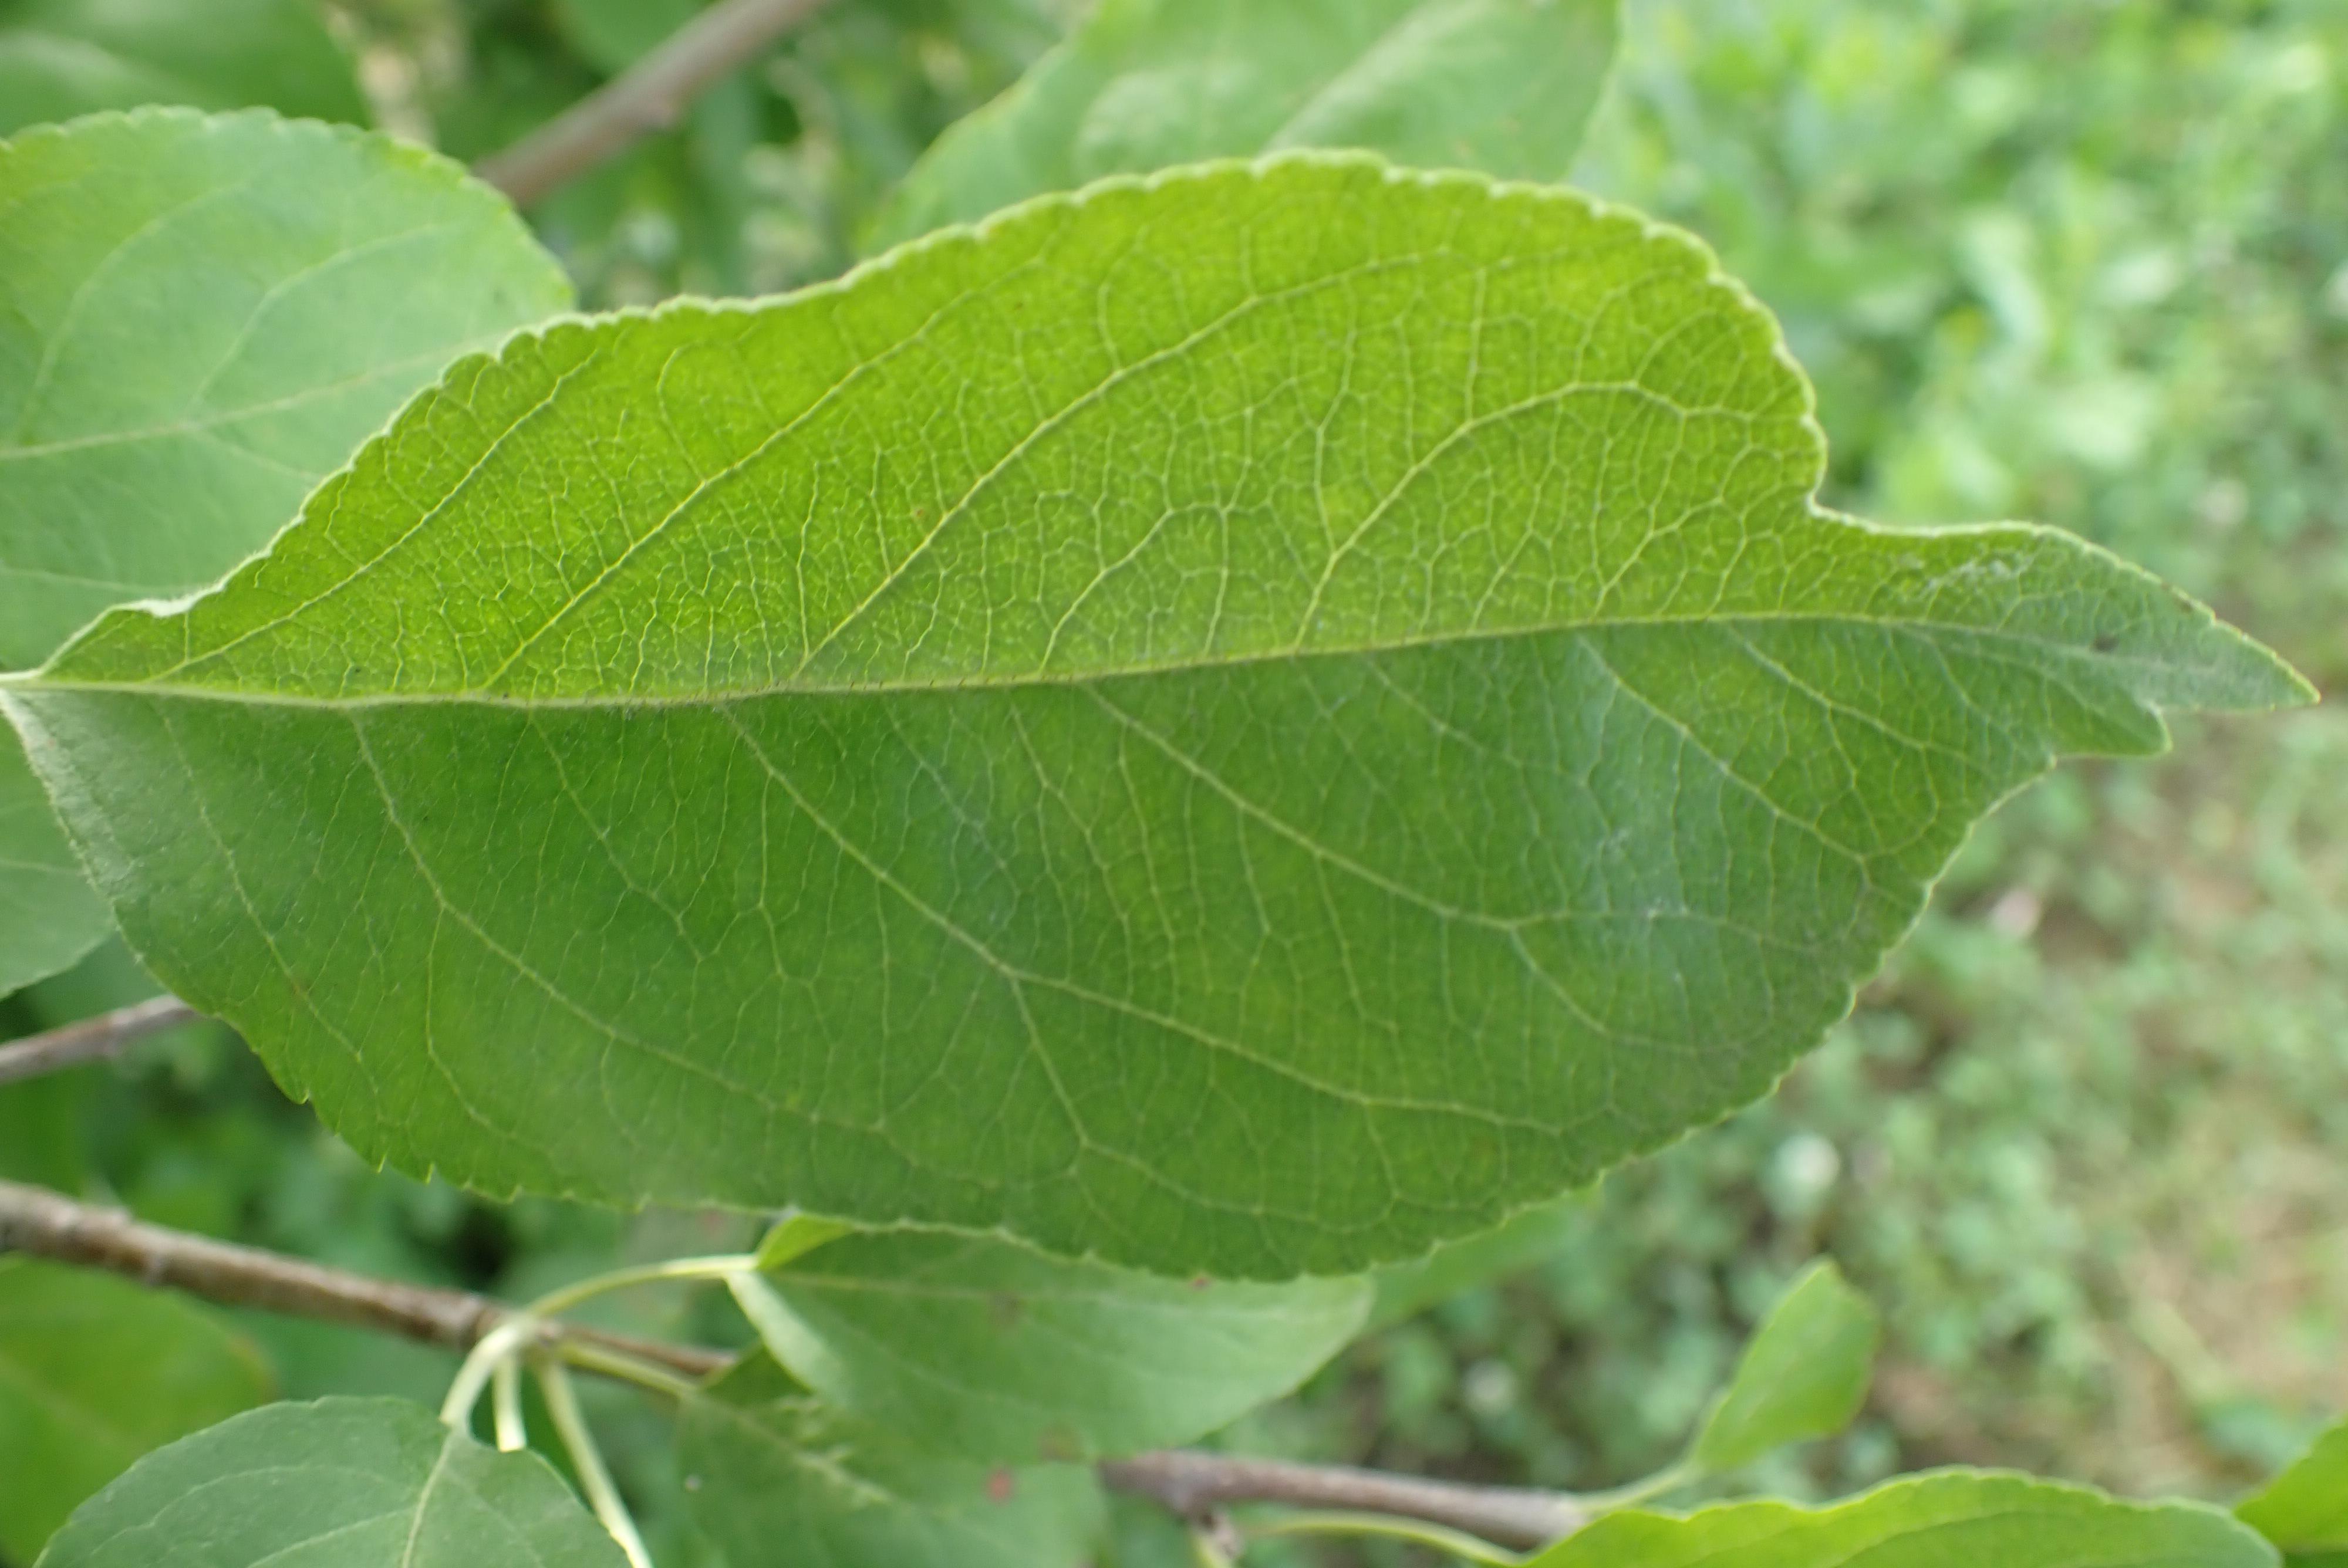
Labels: healthy